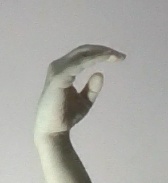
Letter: jeem